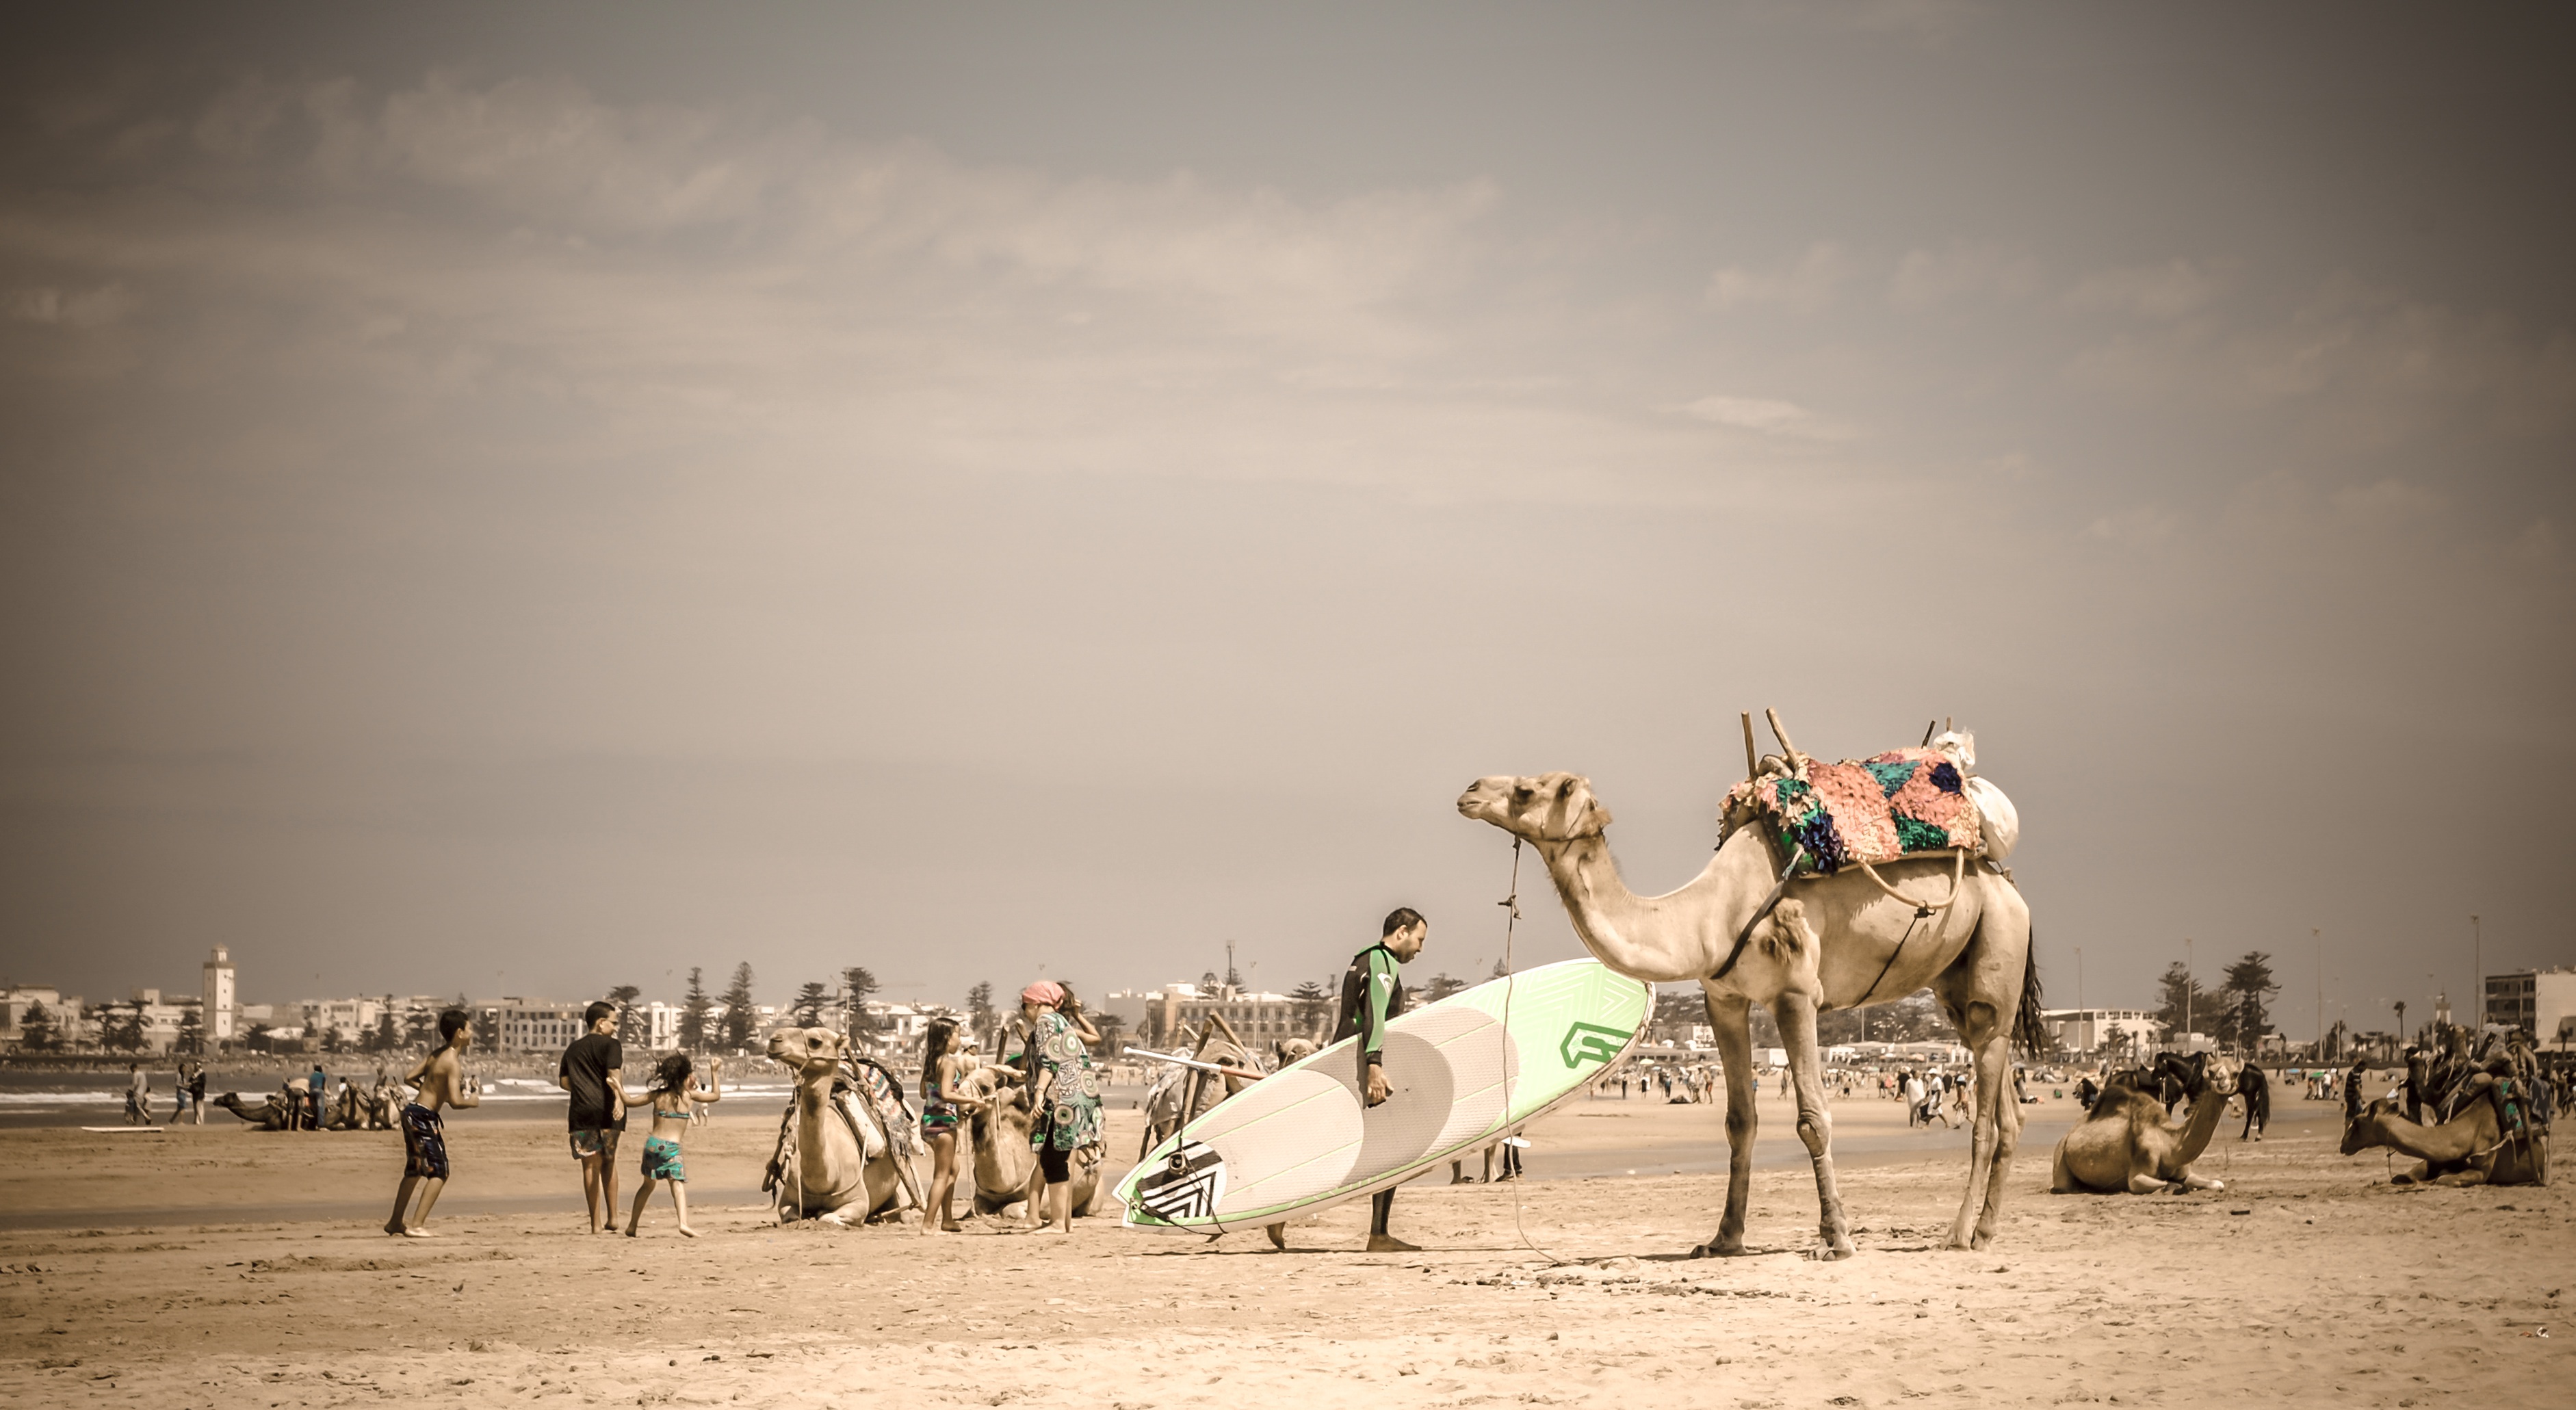
landscape, sand, desert, camel, sahara, natural environment, camel like mammal